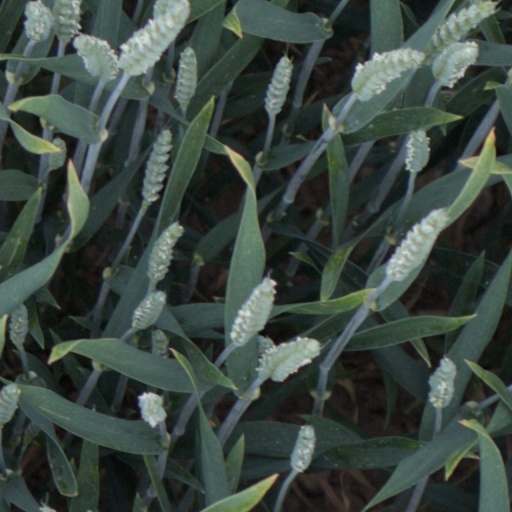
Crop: wheat